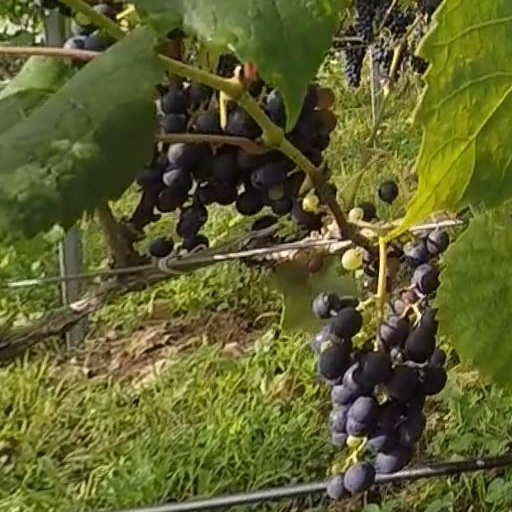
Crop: grape